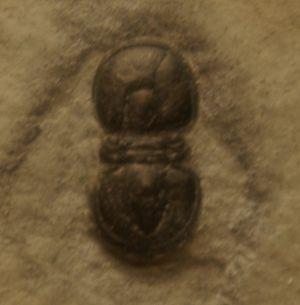
Le Drumien est, dans l'échelle des temps géologiques de la Commission internationale de stratigraphie, le sixième étage géologique du Cambrien, dans l'ère paléozoïque. Cette subdivision de la troisième époque du Cambrien, non encore nommée, s'étend de 504,5 à 500,5 millions d'années environ. Elle est suivie par le Guzhangien.
Ptychagnostus atavus est une espèce éteinte de trilobites de l'ordre des agnostides, appartenant au genre Ptychangnostus dans la famille des Ptychagnostidae. Elle fut décrite pour la première fois en 1880 par le paléontologue suédois Sven Axel Tullberg sous le nom de Agnostus atavus.